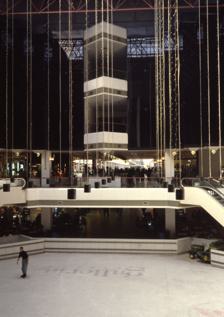
Building: Galleria Ice Rink
Country: Unknown
Year built: 1989
Galleria Ice Rink Galleria Ice Rink Full name Galleria Buz Pisti Location Ataköy , Bakırköy , Istanbul , Turkey Coordinates 40°58′28″N 28°52′11″E / 40.97444°N 28.86972°E / 40.97444; 28.86972 Owner Galleria Ataköy Operator Galleria Buz Pateni Pisti Opened 1989 ( 1989 ) Galleria Ice Rink Galleria Ice Rink Galleria Ice Rink ( Turkish : Galleria Buz Pisti ) is an indoor ice skating and ice hockey rink located within the Galleria Ataköy shopping center located in Bakırköy district of Istanbul , Turkey . It was opened in 1989. The rink is run by the company "Galleria Buz Pateni Pisti", a subsidiary of the shopping mall. The venue hosts all kinds of ice sports events in Istanbul including Turkish ice hockey leagues for men's, women's and junior's. It is home to the ice hockey club Istanbul Paten Kulübü . By April 2010, the director general of the Galleria shopping mall announced that the ice rink will be closed to make space for additional recreational places and new stores within the renovation project of the shopping mall. See also Turkish Ice Hockey Super League References